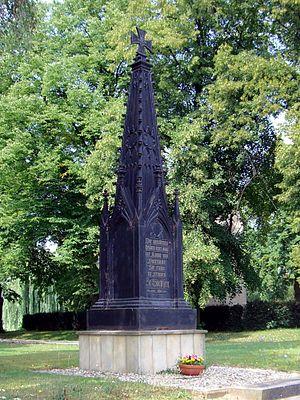
Großgörschen est une ancienne commune allemande, dans le Land de Saxe-Anhalt, rattachée à Lützen depuis le 1ᵉʳ janvier 2010. Elle est située entre Leipzig et Weißenfels et comptait 819 habitants en 2008.